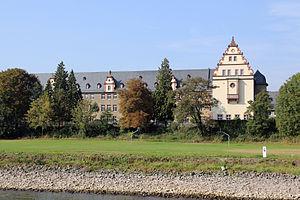
Oberwerth est un quartier de la ville de Coblence en Allemagne.